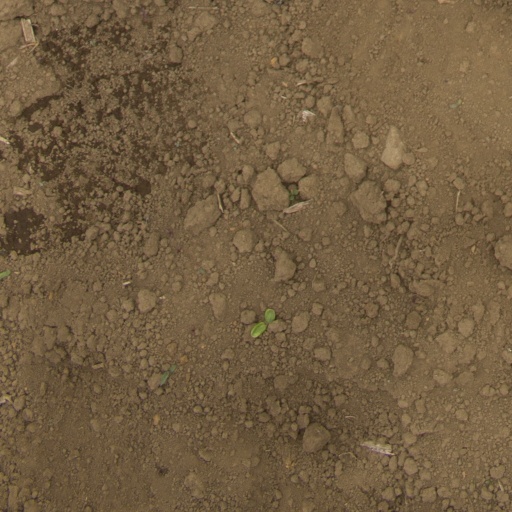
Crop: Jerusalem artichoke